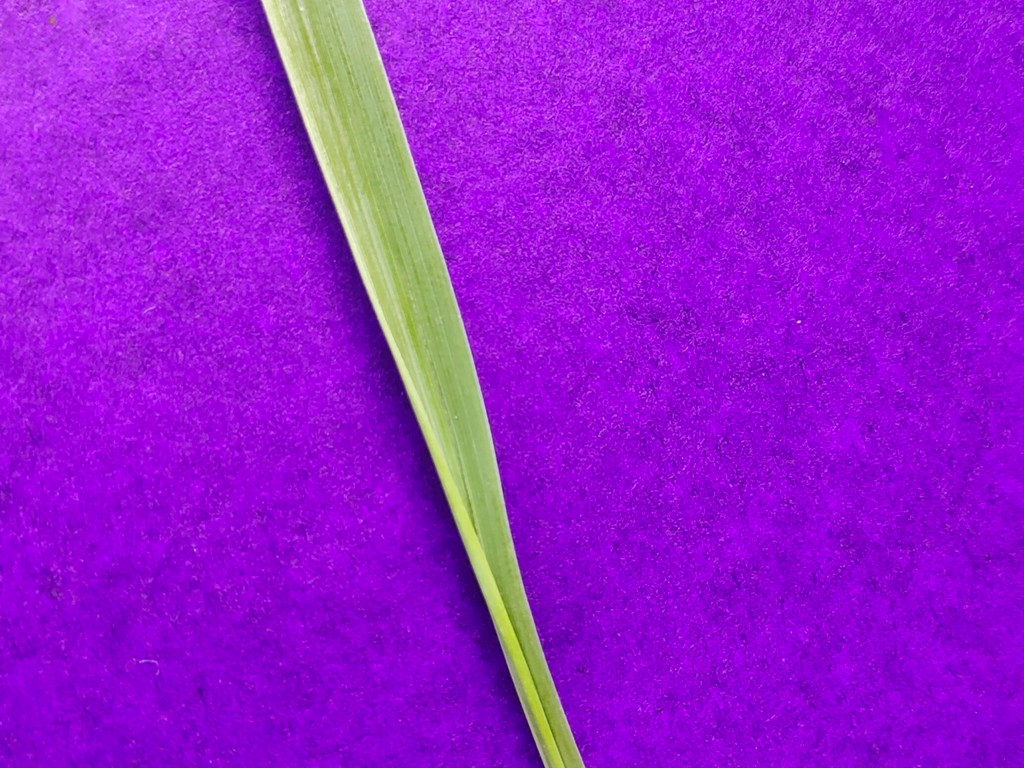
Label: Healthy